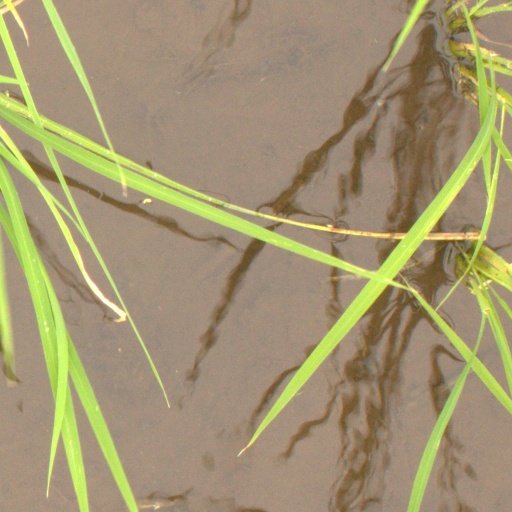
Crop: rice